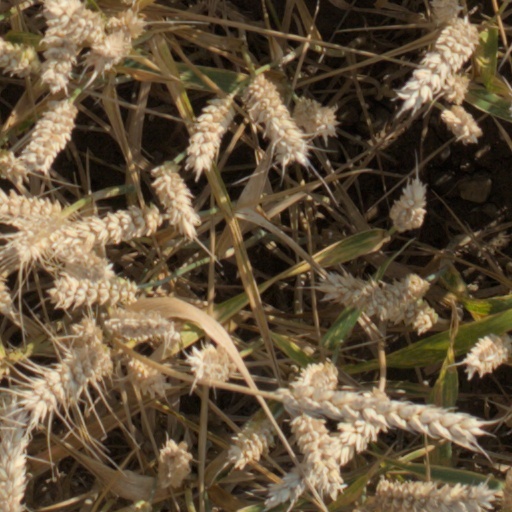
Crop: wheat